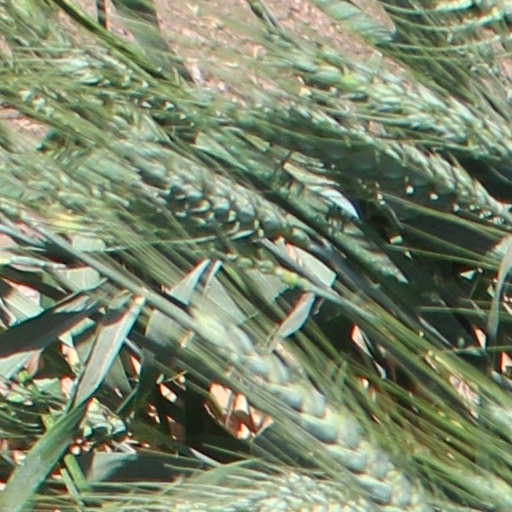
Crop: wheat